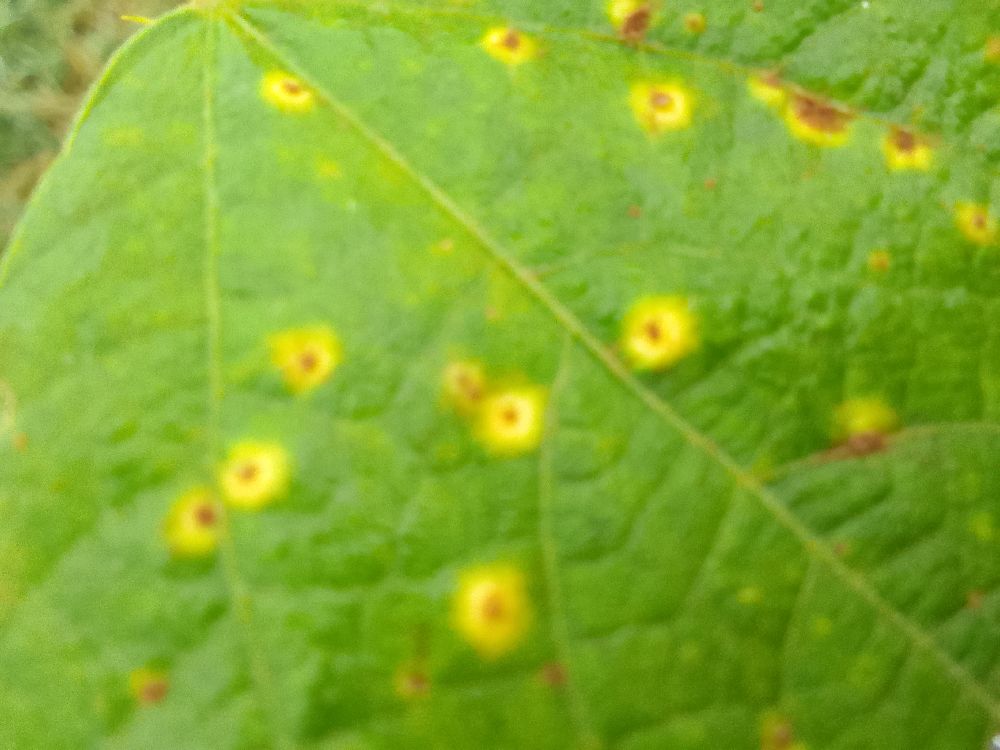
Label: rust